Sasanian architecture

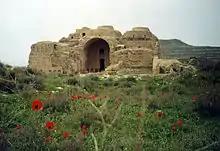
The Palace of Ardashir, constructed in AD 224 during the Sassanid Dynasty. The building has three large domes, among the oldest examples of such large-scale domes in the World.

The early palaces of the Sassanid have ceased to exist. Ardashir I and Shapur I, and their immediate successors, undoubtedly erected residences for themselves exceeding in size and richness the buildings which had contented the Parthians, as well as those in which their own ancestors, the tributary kings of Persia under Parthia, had passed their lives. But these residences have almost wholly disappeared.